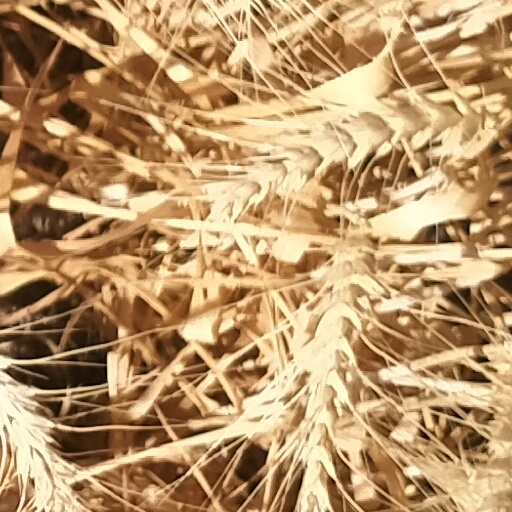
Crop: wheat